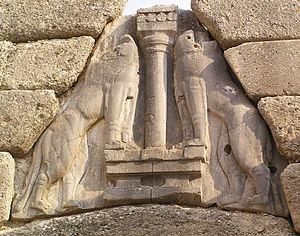
Détail de la porte des lionnes à Mycènes.
Le lion est l'un des félins les plus représentés dans l'art. Il figure dès le Paléolithique sur les peintures pariétales. Représentée sur les trônes des monarques ou gardant les temples, l'image du lion est étroitement liée à la royauté et à la protection durant l'Antiquité. Créature thérianthrope du temps de l'Égypte antique, il est le plus souvent représenté de manière réaliste dans les civilisations mésopotamiennes et gréco-romaine.
La civilisation mycénienne est une civilisation égéenne de l’Helladique récent s'étendant de 1650 à 1100 av. J.-C. environ, dont l'apogée se situe environ entre 1400 et 1200 av. J.-C. Elle se répand progressivement à partir du sud de la Grèce continentale sur le monde égéen dans son ensemble, qui connaît pour la première fois une certaine unité culturelle. Cette civilisation est notamment caractérisée par ses palais-forteresses, ses différents types de poterie peinte que l'on retrouve tout autour de la mer Égée, ainsi que son écriture, le linéaire B, la plus ancienne écriture connue transcrivant du grec. Depuis son déchiffrement par Michael Ventris et John Chadwick en 1952, la civilisation mycénienne est, de toutes les civilisations égéennes pré-helléniques, la seule connue à la fois par des vestiges archéologiques et des documents épigraphiques.
Mycènes est une cité antique préhellénique située sur un plateau entre les monts Profitis Ilias et Zara, au nord-est de la plaine d'Argos, dans le Péloponnèse, et entourée de fortifications en murs cyclopéens.